Masjid Jamek LRT station

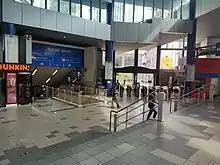
The ground-level transfer plaza concourse between Ampang and Sri Petaling lines and Kelana Jaya line.

Despite the proximity of the Masjid Jamek Ampang and Sri Petaling Line and Masjid Jamek Kelana Jaya Line stations, they were essentially two separate stations operating independently from each other, which did not provide any transfer convenience to passengers switching from one line to the other. In fact, even passengers on the Ampang Line and Sri Petaling who wanted to change their direction of travel at this station could not do so without exiting the turnstiles at the concourse of one side of "Jalan Tun Perak", crossing "Jalan Tun Perak", and then buying a new ticket at the concourse on the other side of the road to resume their journey.